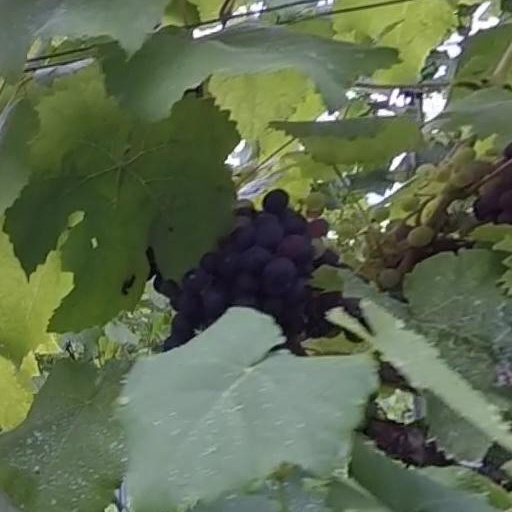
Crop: grape